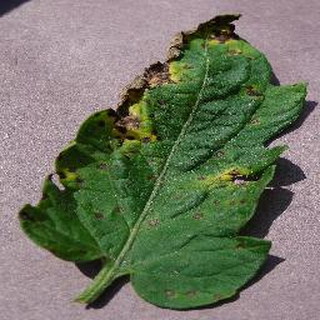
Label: tomato_septoria_leaf_spot